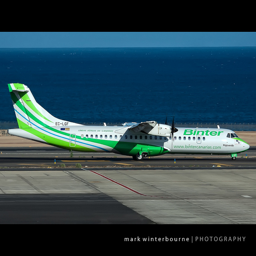
The airplane is waiting for the runway to open
Green and white airplane sitting on a runway by the ocean.
A Binter plane on the runway at the airport.
A green airplane getting ready for take off beside the ocean.
A large passenger plane is landing on the runway.